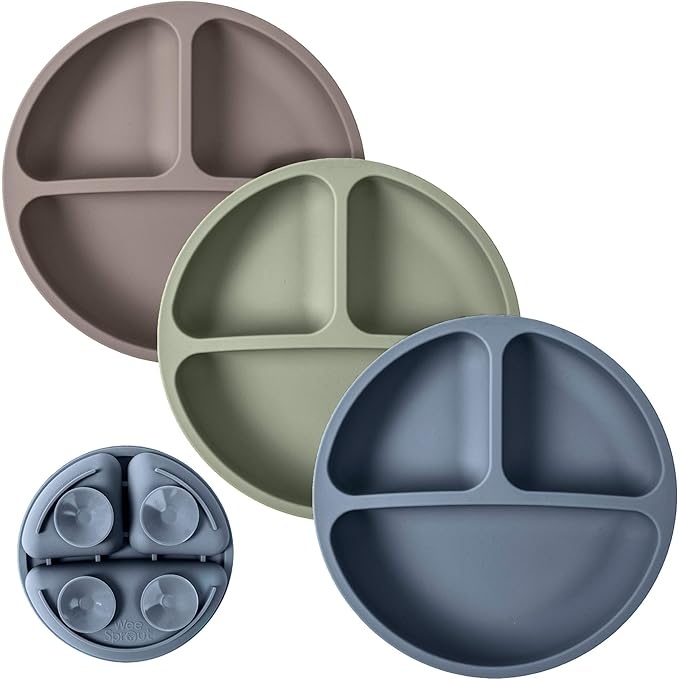
WeeSprout Suction Plates for Babies & Toddlers - 100% Silicone, Dinnerware Stays Put, Divided Design for Picky Eaters, Microwave & Dishwasher Friendly, 3 Pack
About This ✅ MESS-FREE SUCTION PLATES FOR TODDLERS - Voted Best Baby Suction Plate by The Bump in 2023, this set of 3 WeeSprout silicone suction plates encourage independent eating without the mess. Place your suction plate on any flat surface for an extra secure grip that won’t budge – you’ll never worry about your child throwing, tipping, or tossing their plate again! ✅ FOOD GRADE SILICONE - Our plates are food grade – there are no fillers. Ultra-durable and unbreakable silicone is the ideal material for toddler dishes – no more cracked plates or spending money to replace them! Plus, silicone is a dishwasher and microwave friendly. Pop them in the microwave for a quick reheat, then toss them in the dishwasher for quick and easy clean up! ✅ FOUR POINT SUCTION KEEPS YOUR CHILD’S PLATE IN PLACE - Four suction points keep your plate securely in place on any flat surface. This allows your child to be more independent while learning to self-feed without creating a mess – no more plates of food tipped over or thrown off high chairs! Unlike ordinary toddler suction plates that have only one suction point, our four point design makes it easy to remove your plate when your child is done eating without spilling food everywhere! ✅ DIVIDED DESIGN FOR PICKY EATERS- Say goodbye to tantrums and arguments at the table! WeeSprout divided plates are perfect for picky eaters who don’t like their food to touch. Raised edges allow your child to scoop food without pushing it off the plate or mixing it in with other foods on the plate. Plus, each section is the perfect size for toddler portions. Mealtime with your toddler has never been easier! ✅ WE’RE HERE TO HELP - As a small business focused on quality, we're confident you and your child will love our silicone suction plates. If you have any concerns with your purchase, please reach out to us and we’ll work with you to make it right! Overview Material : Silicone Brand : WeeSprout Color : Matte Dark Grey, Blue & Green Special Feature : Dishwasher Safe, Durability, Microwave Safe Occasion : All Occasions, Mother's Day
Brand: WeeSprout
Category: Baby & Toddler > Nursing & Feeding > Feeding Essentials > Feeding Plates